Biessenhofen–Füssen railway

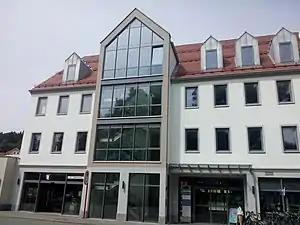
Füssen station at the end of the line

The Biessenhofen–Füssen railway is a single-track and non-electrified branch line in the German state of Bavaria and it is a branch line connecting Füssen with the village of Biessenhofen on the Buchloe–Lindau railway. The Biessenhofen–Marktoberdorf section was opened in 1876 by the Royal Bavarian State Railways. On 1 June 1889, the extension to Füssen was opened, but it was built and operated by the private Lokalbahn AG (LAG). After its bankruptcy, the Marktoberdorf–Füssen section was nationalised on 1 August 1938. Until the end of 2018, the track was operated by Deutsche Bahn and also known by the name "König-Ludwig-Bahn" ("King Ludwig Railway"). Since then, it has been operated by the private operator Bayerische Regiobahn.